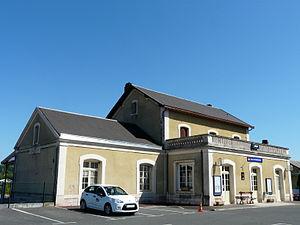
La gare de Terrasson-Lavilledieu, Dordogne, France.
La gare de Terrasson-Lavilledieu est une gare ferroviaire française de la ligne de Coutras à Tulle, située sur le territoire de la commune de Terrasson-Lavilledieu, dans le département de la Dordogne en région Nouvelle-Aquitaine.